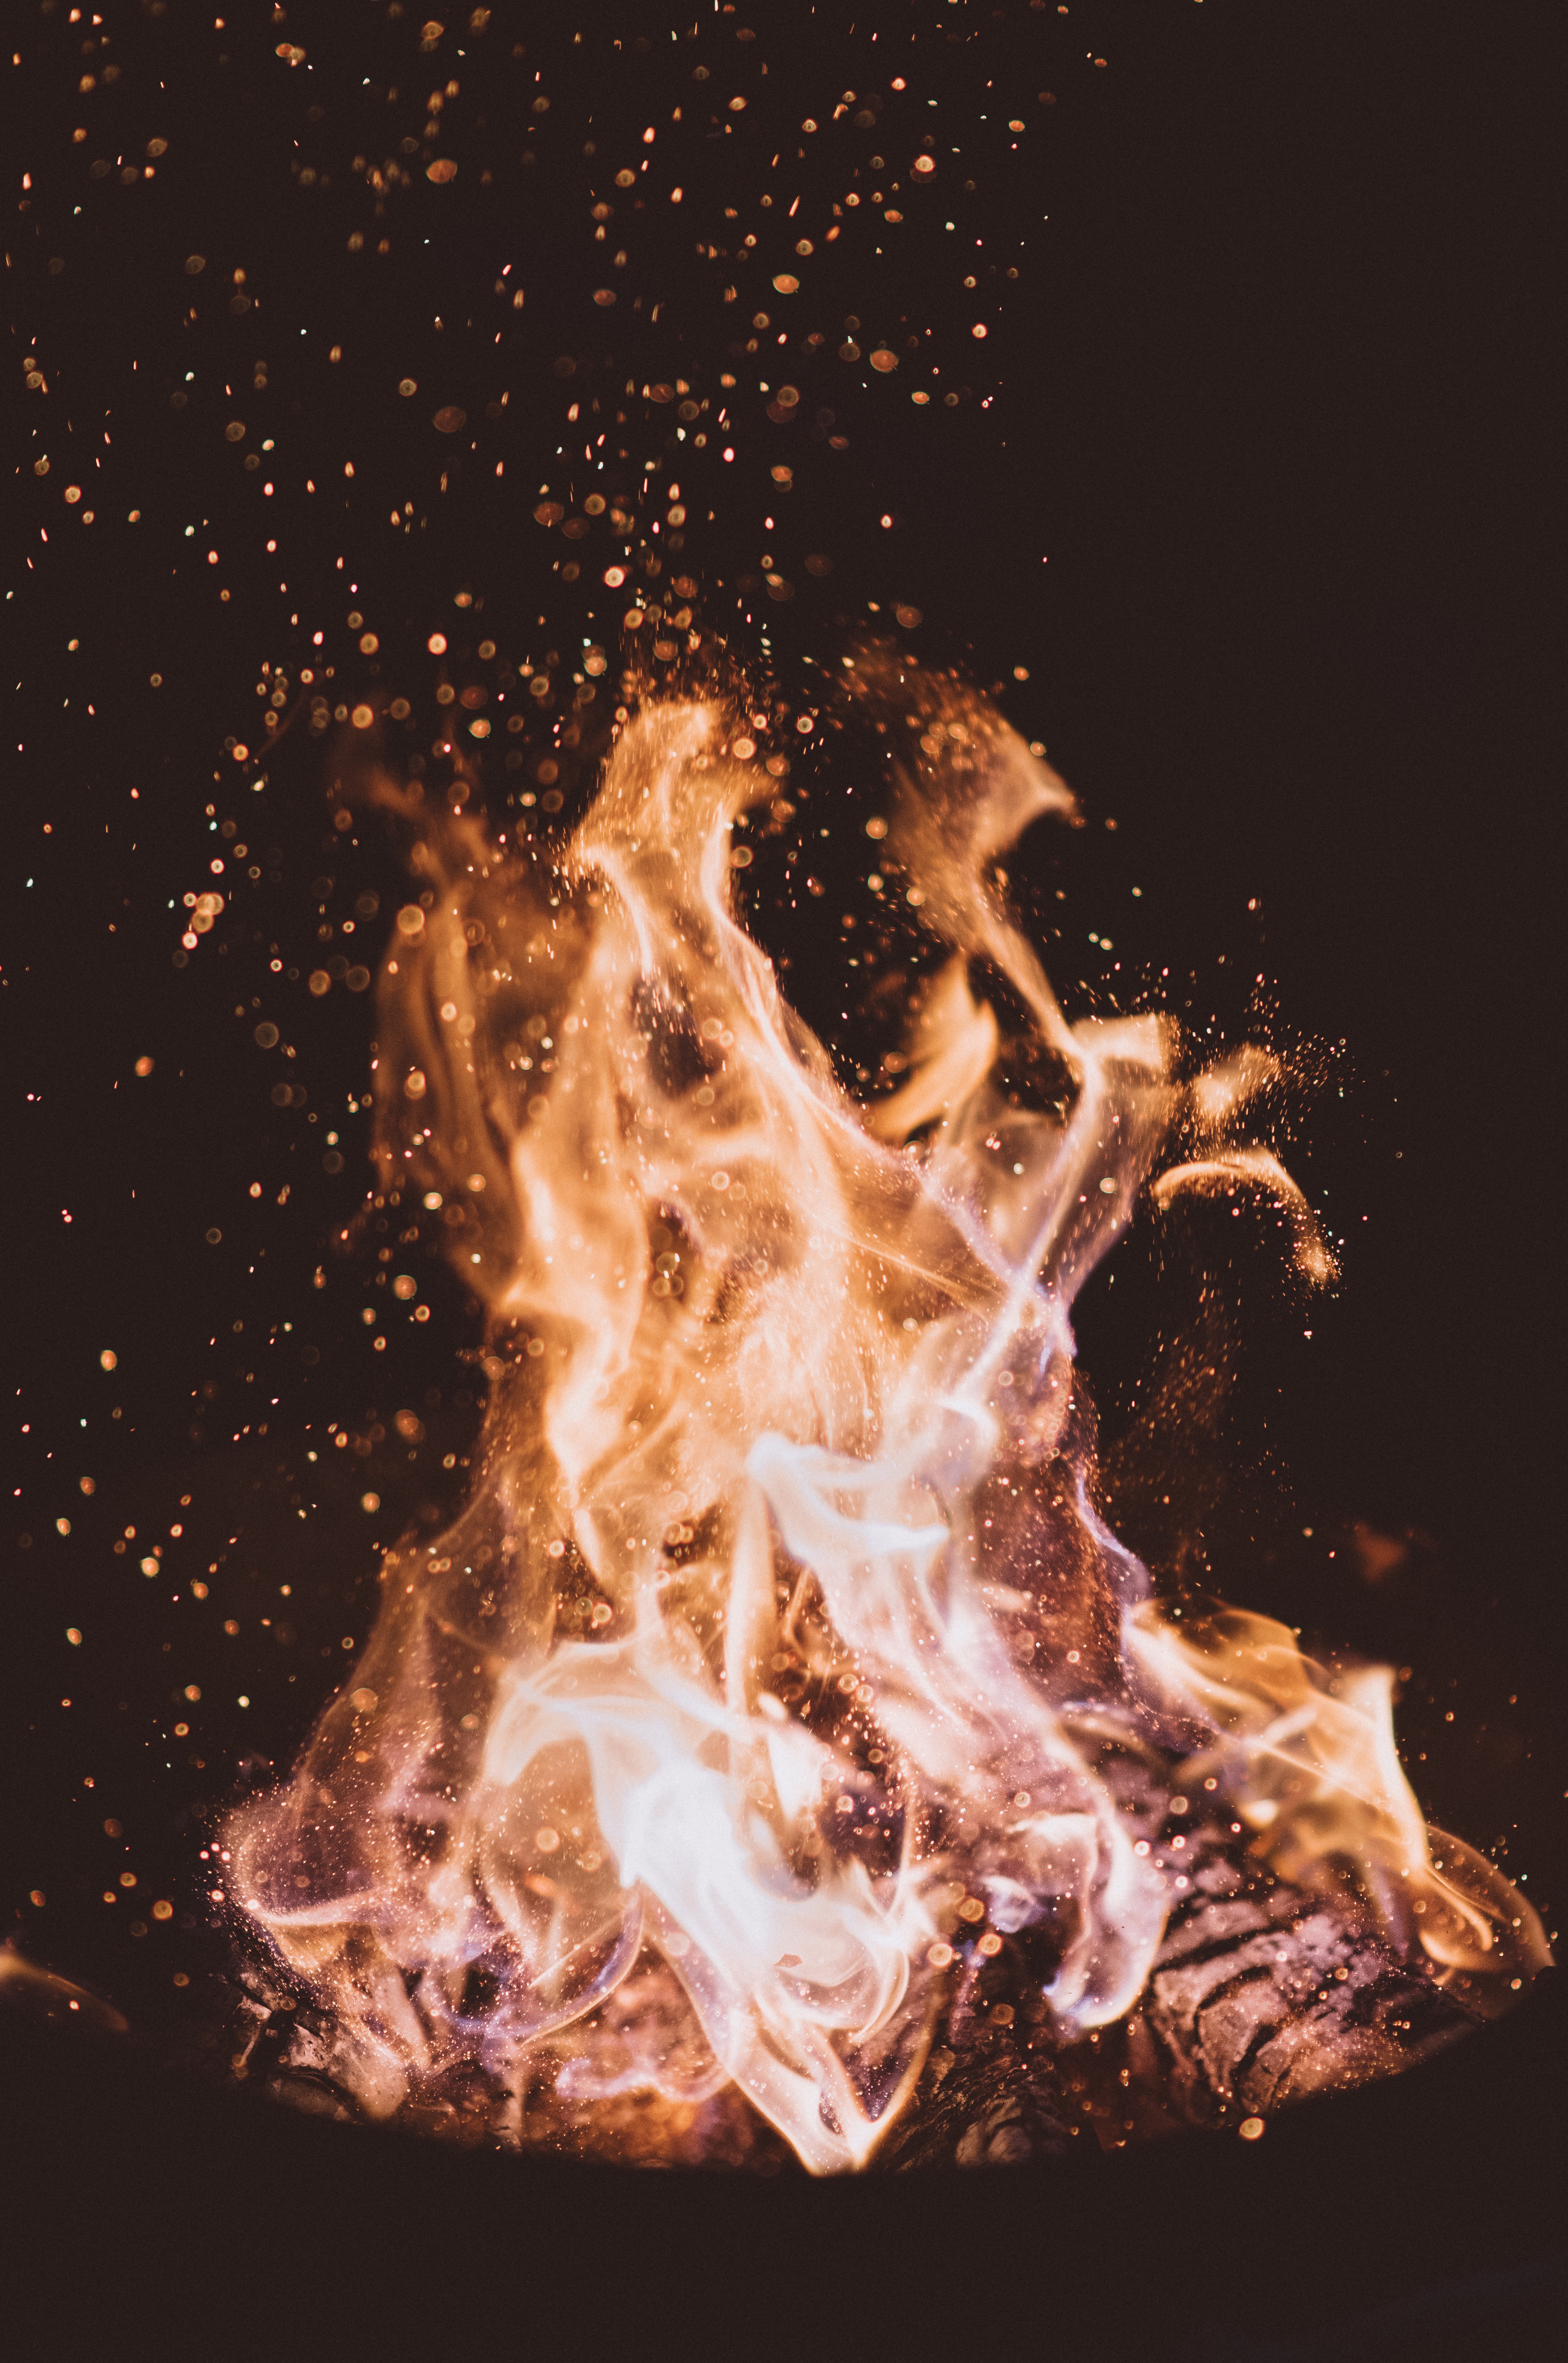
flame, illustration